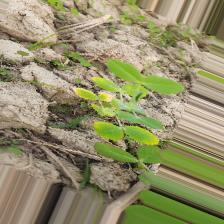
Label: Ascochyta blight